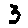
Label: 3